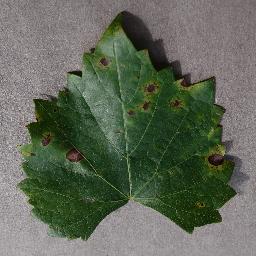
Label: Grape___Black_rot